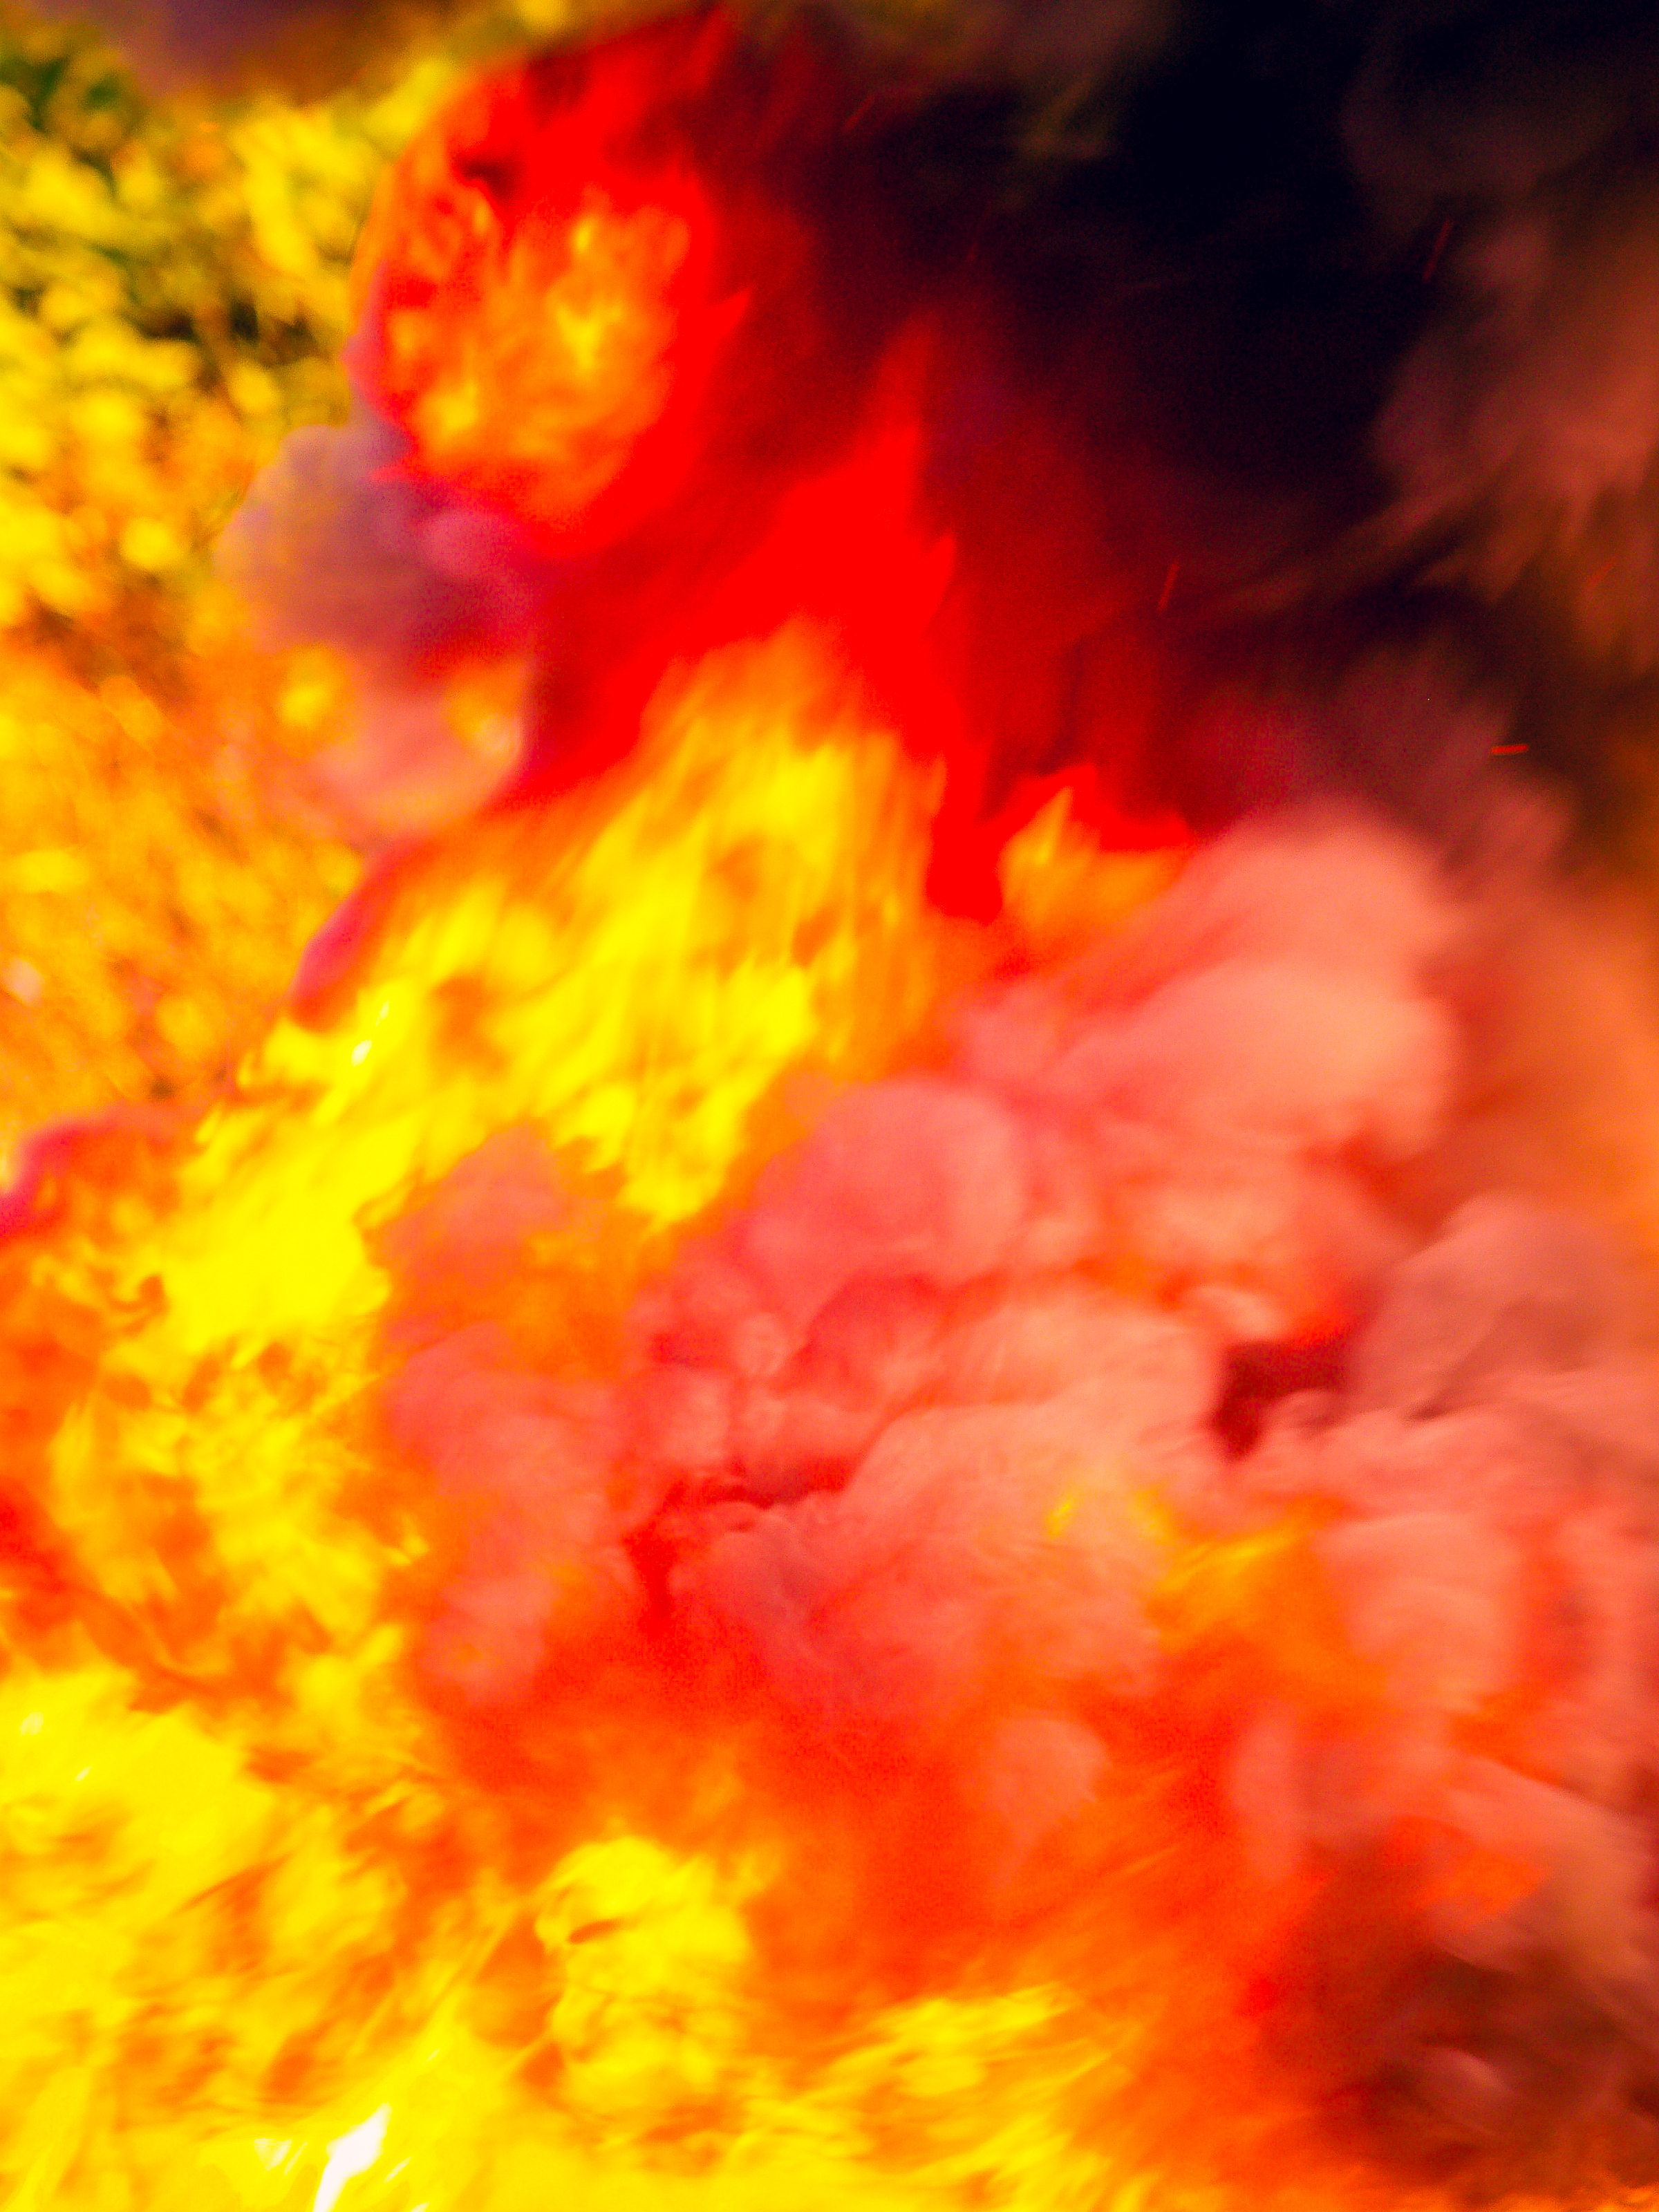
fire, flame, heat, burn, hot, bonfire, warm, fiery, background, inferno, danger, closeup, orange, campfire, hell, blazing, texture, flammable, energy, ignite, black, wildfire, passion, blaze, red, light, wild, motion, abstract, dangerous, geological phenomenon, sky, smoke, computer wallpaper, explosive material, explosion